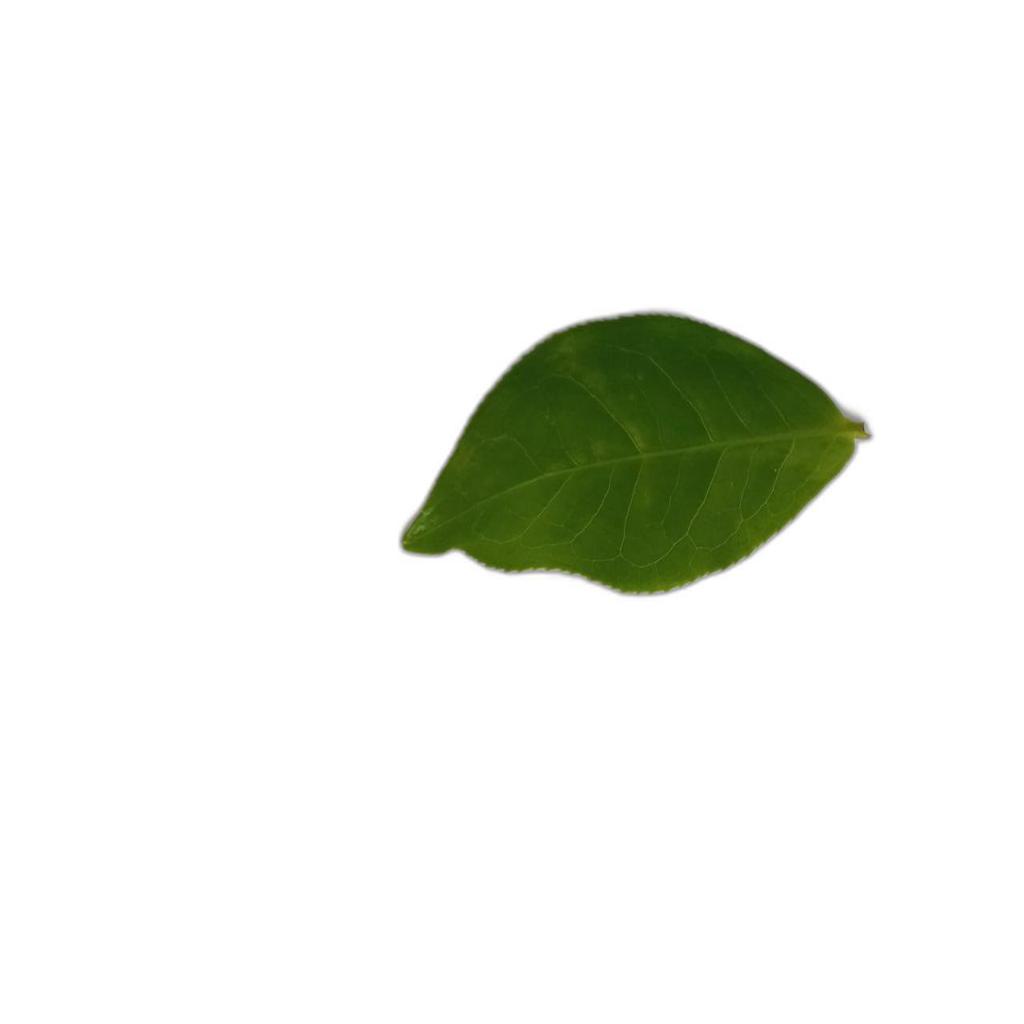
Label: Healthy